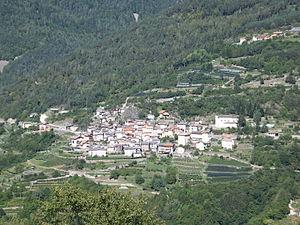
Valda est une ancienne commune italienne de moins de 1 000 habitants située dans la province autonome de Trente dans la région du Trentin-Haut-Adige dans le nord-est de l'Italie. Elle fusionne avec Faver, Grauno et Grumes le 1ᵉʳ janvier 2016 pour former Altavalle.